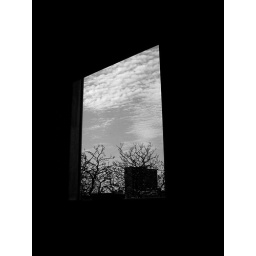
My office window. I hate that little building in the middle!